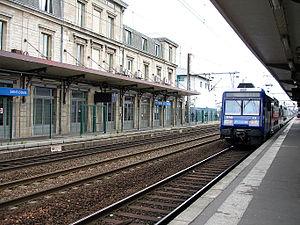
Gare de Saint-Denis (Seine-Saint-Denis), France.